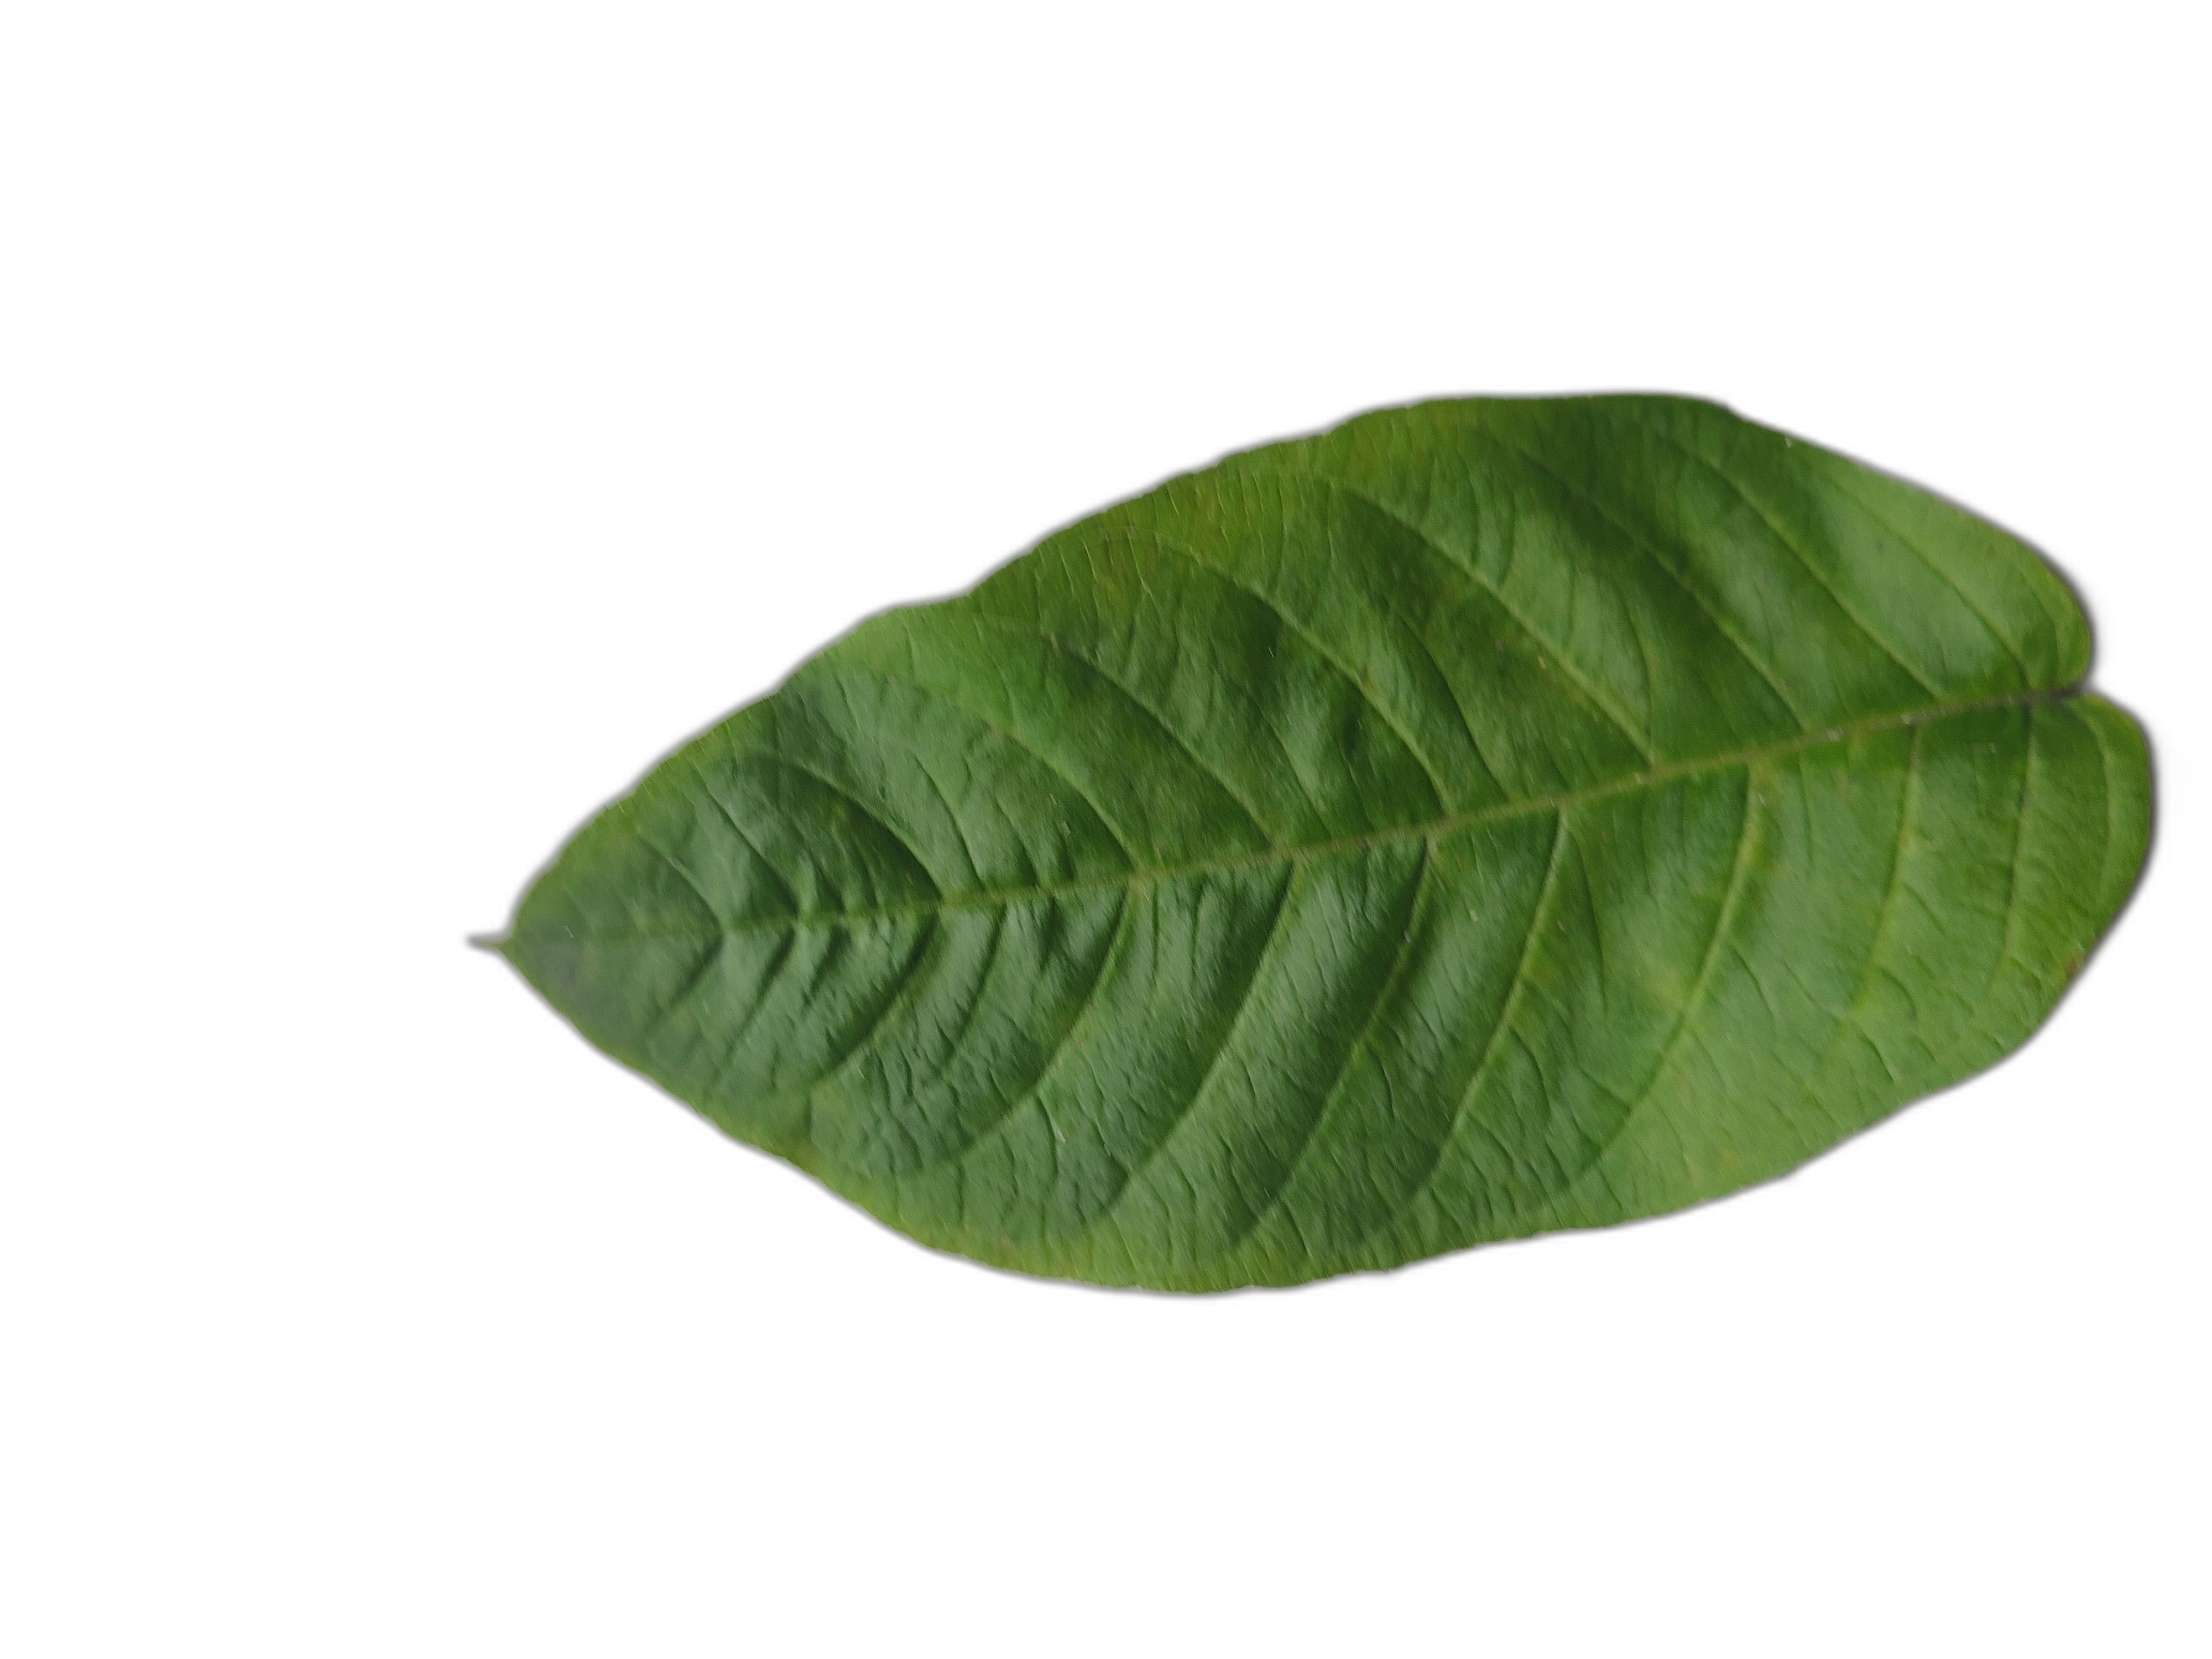
Plant part: leaf
Disease: Healthy